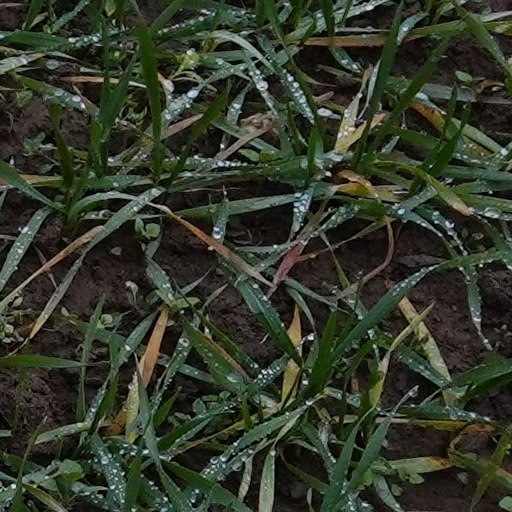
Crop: wheat